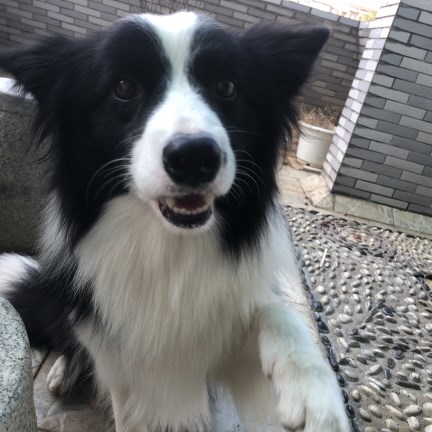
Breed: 2594-n000109-Border_collie